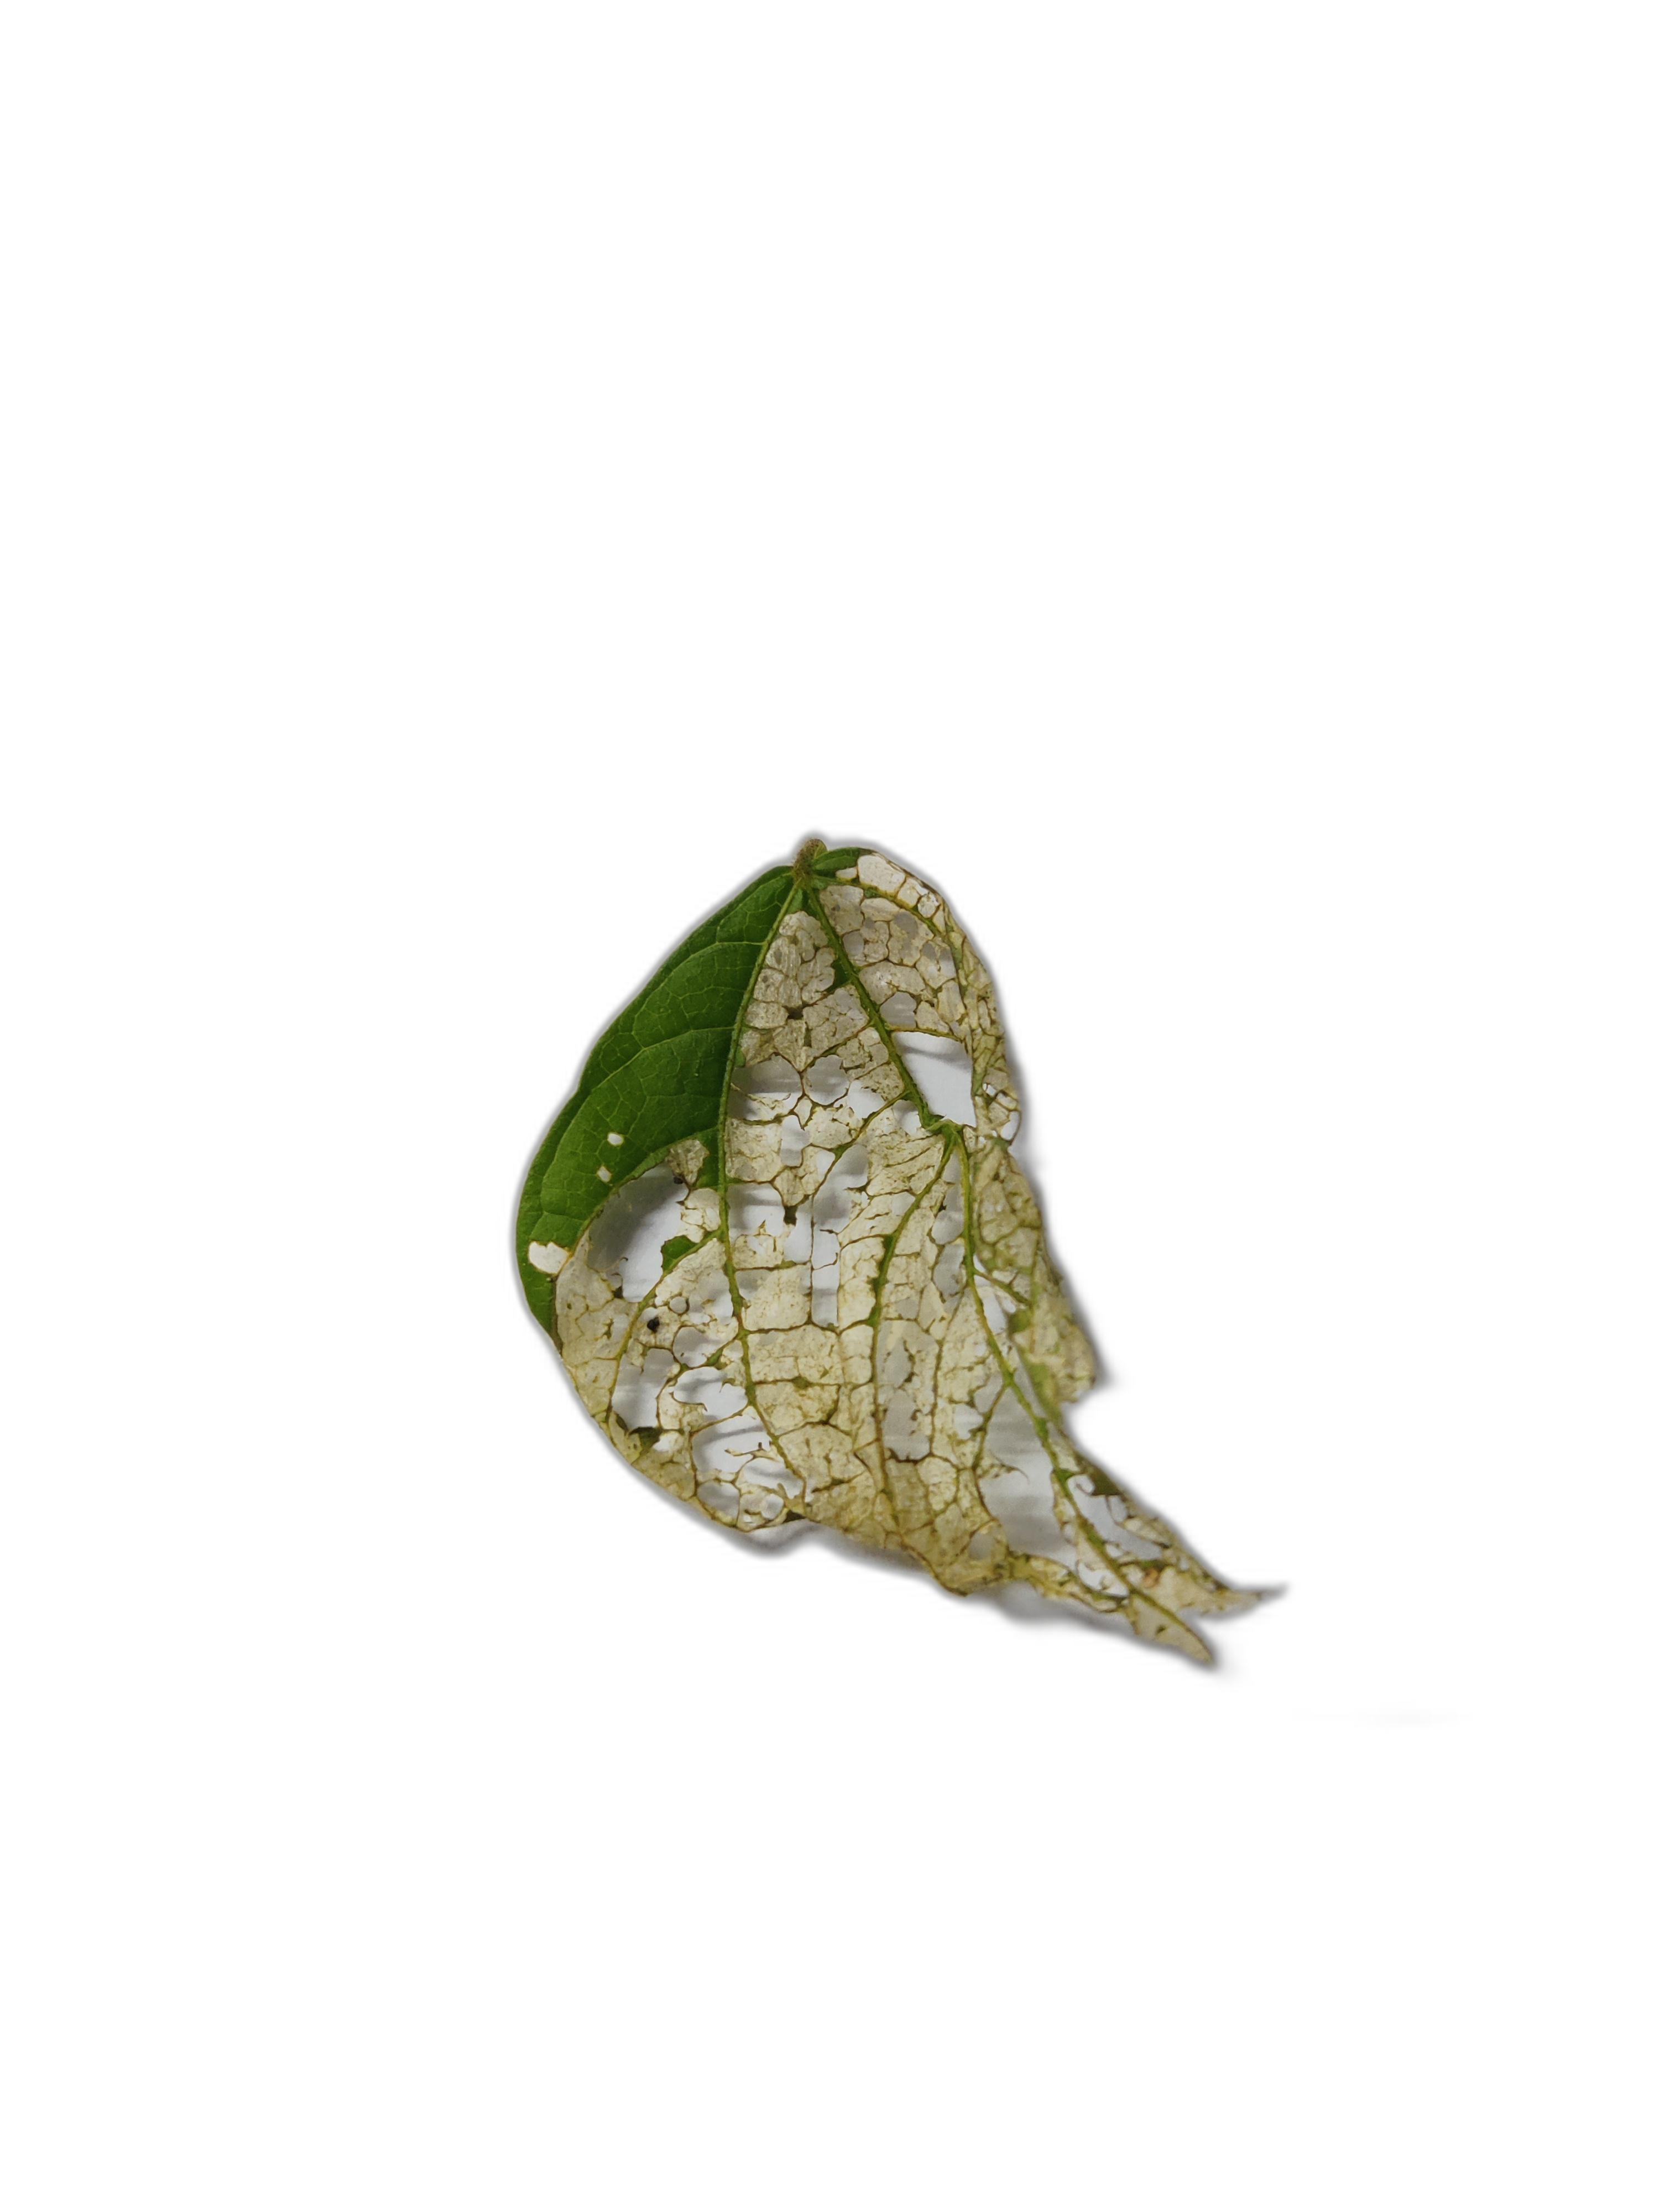
Label: Insect